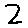
Label: 2